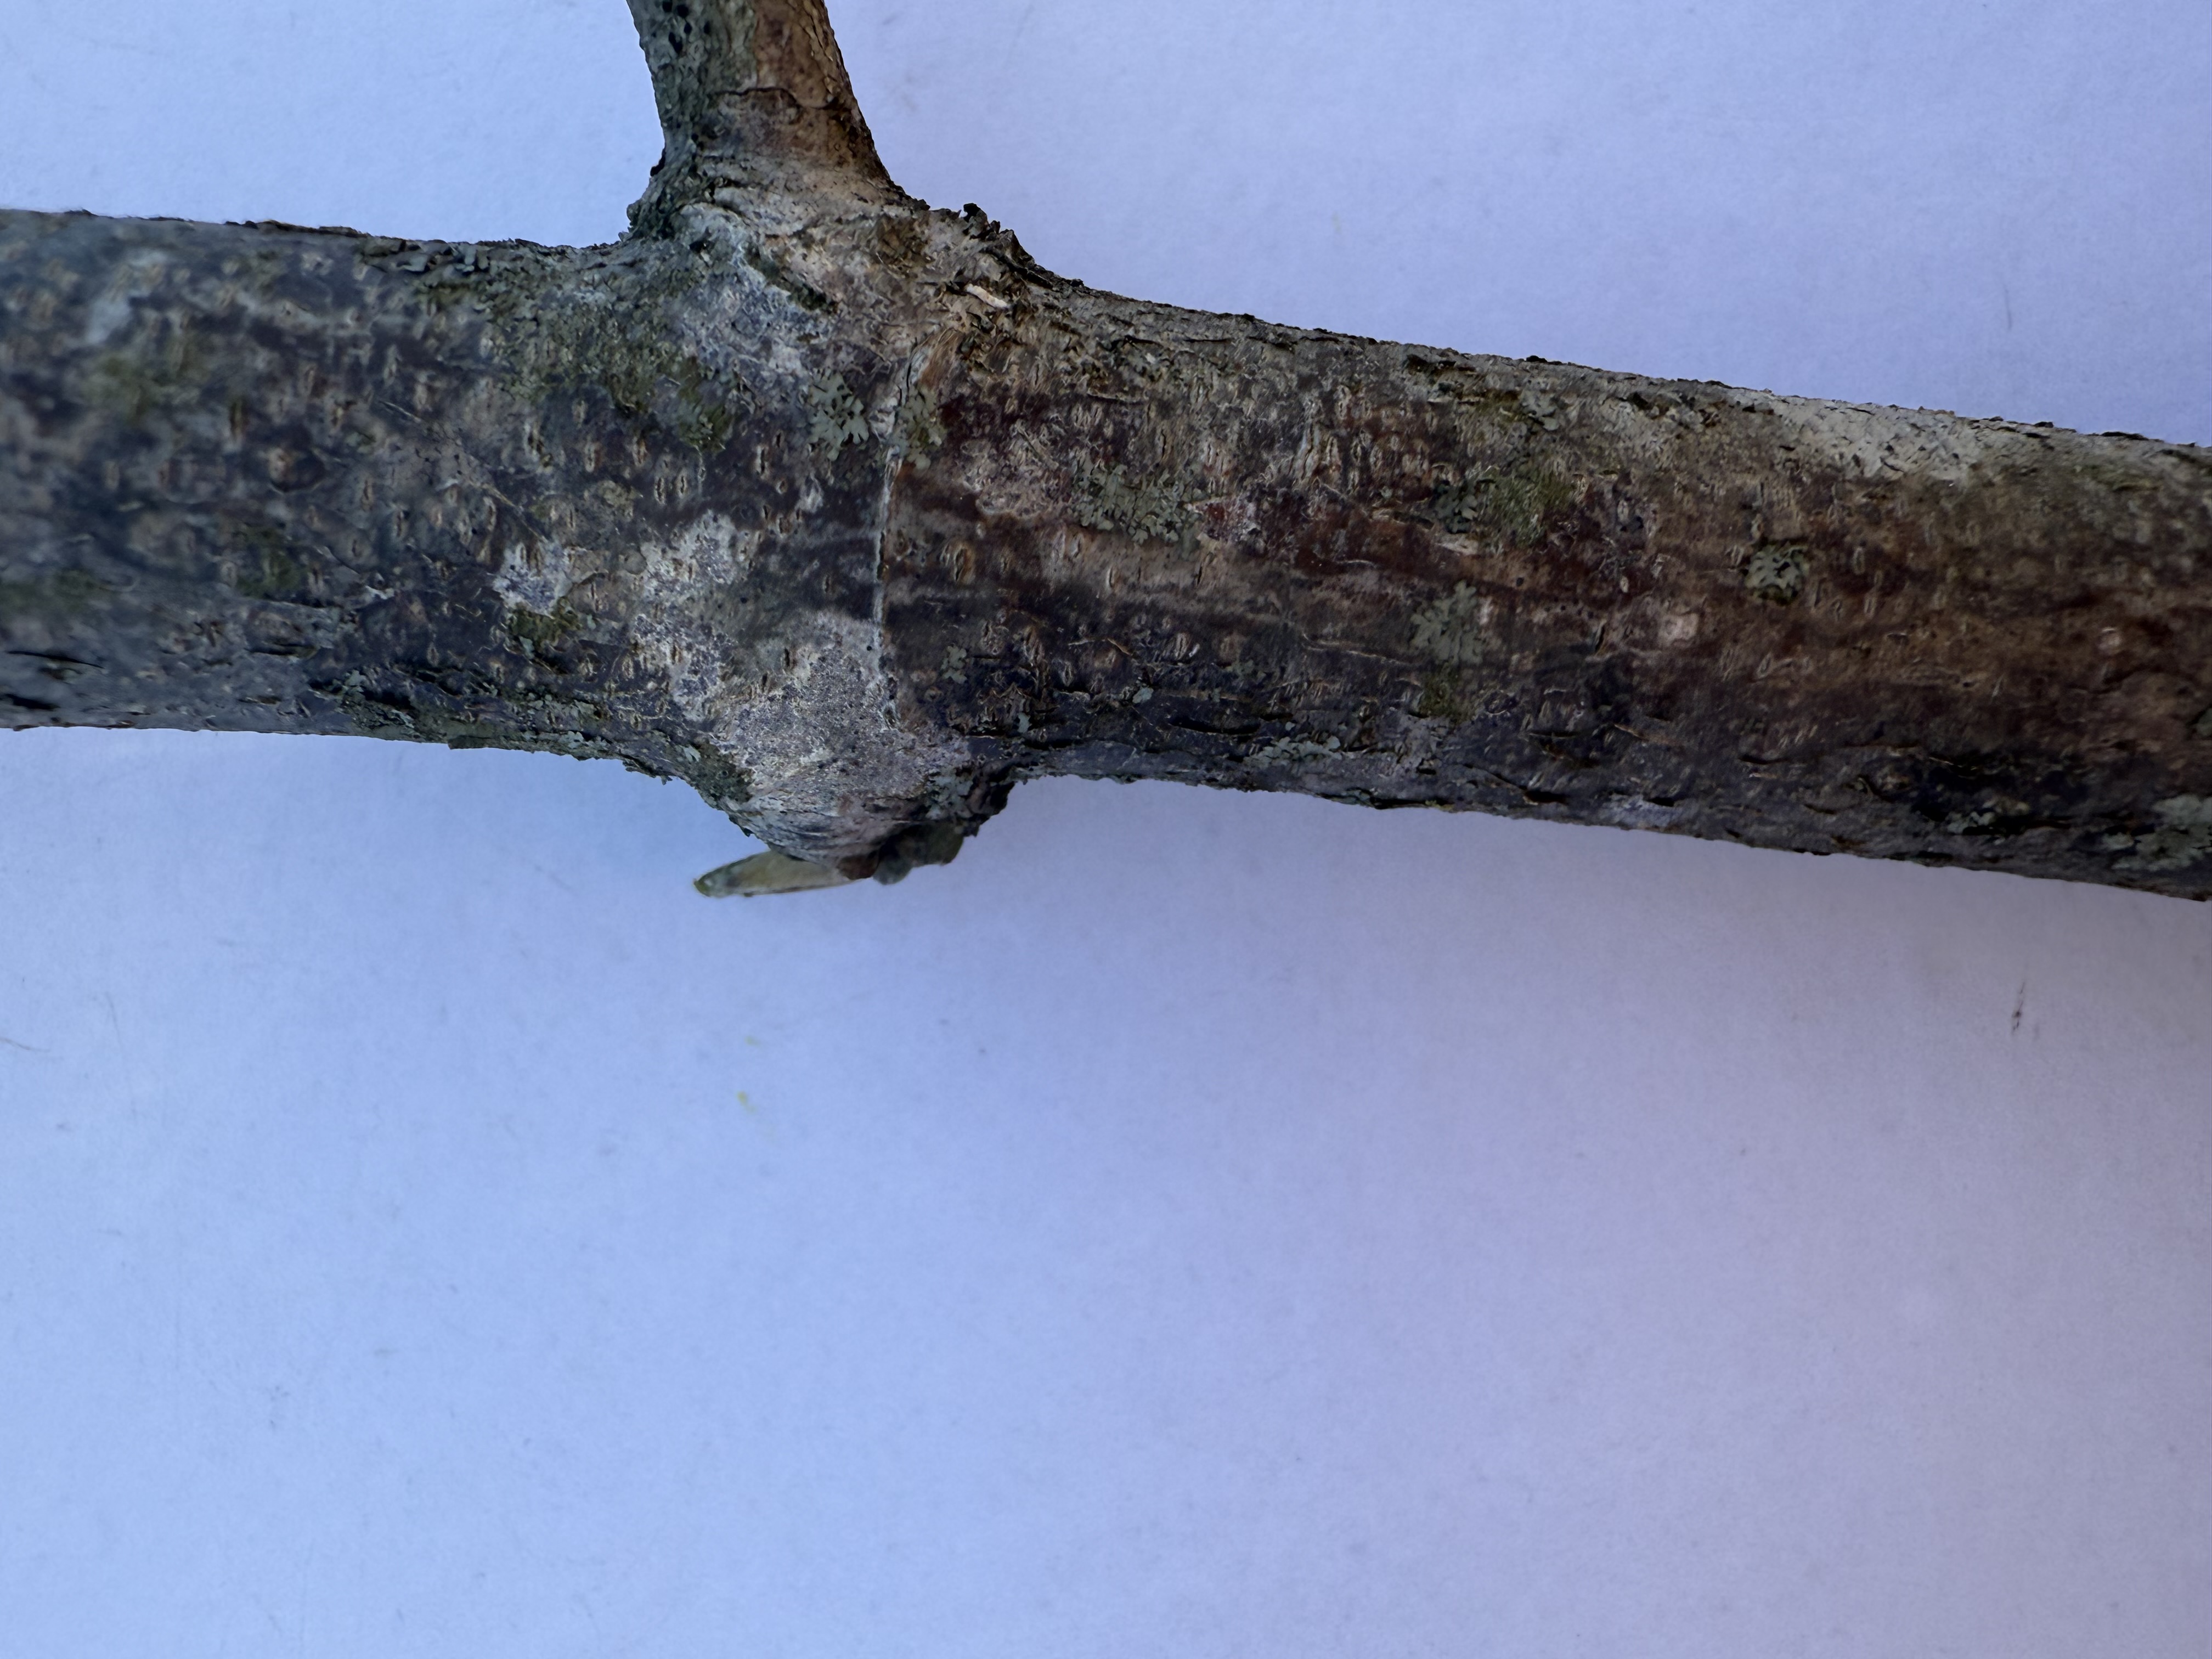
Variety: Cornelian Cherry